Nikolay Kubyak

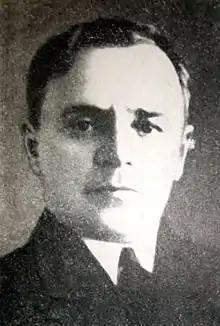

Nikolay Afanasyevich Kubyak (August 10 [O.S. July 29] 1881 – November 27, 1937) was a Soviet state and party figure. Chairman of the All-Union Council for Communal Services by Central Executive Committee of the Soviet Union (1933–1937).